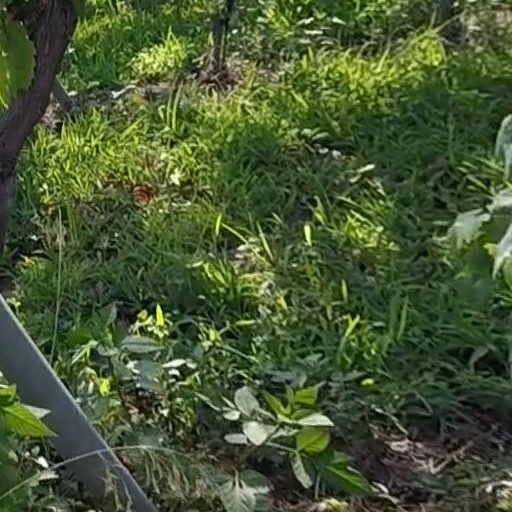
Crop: grape